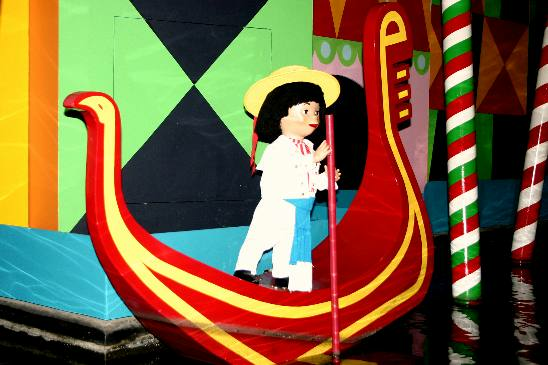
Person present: No